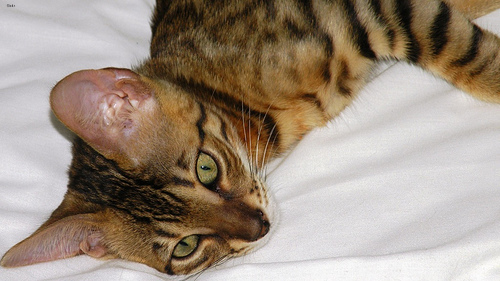
Animal: cat
Breed: bengal